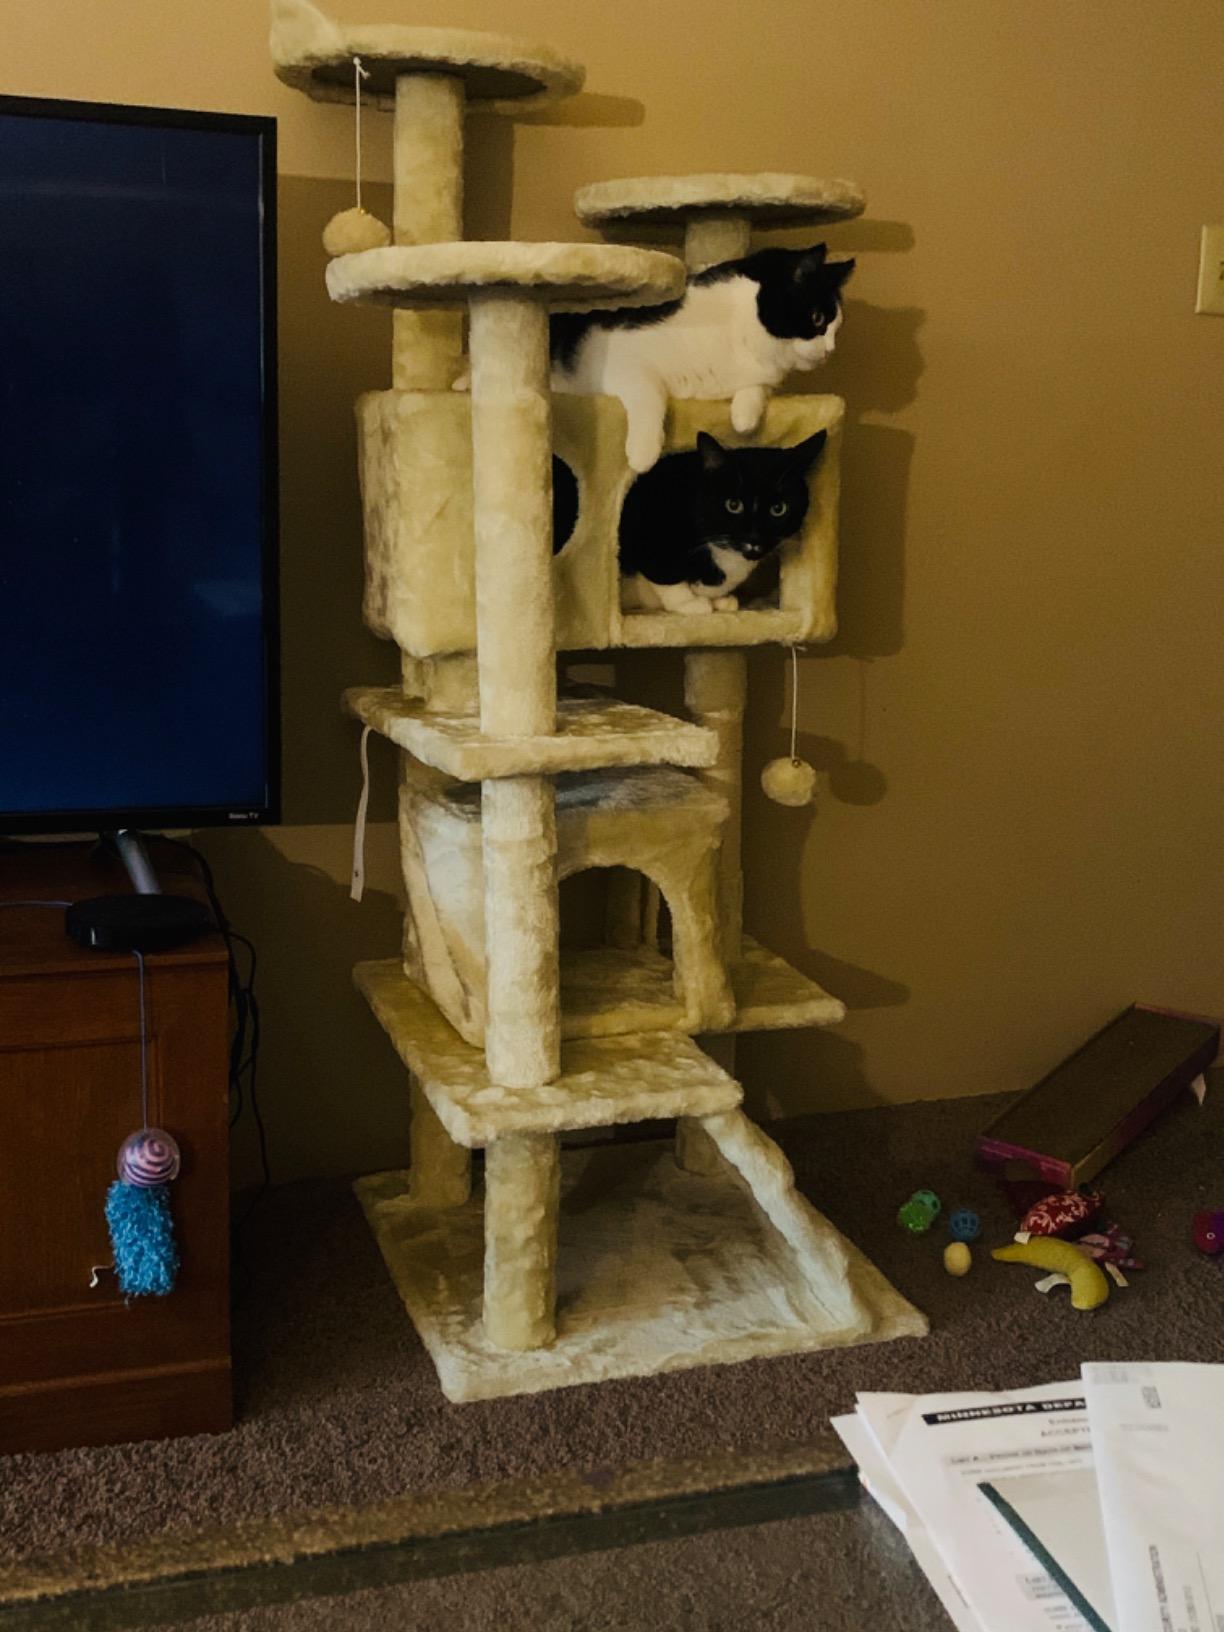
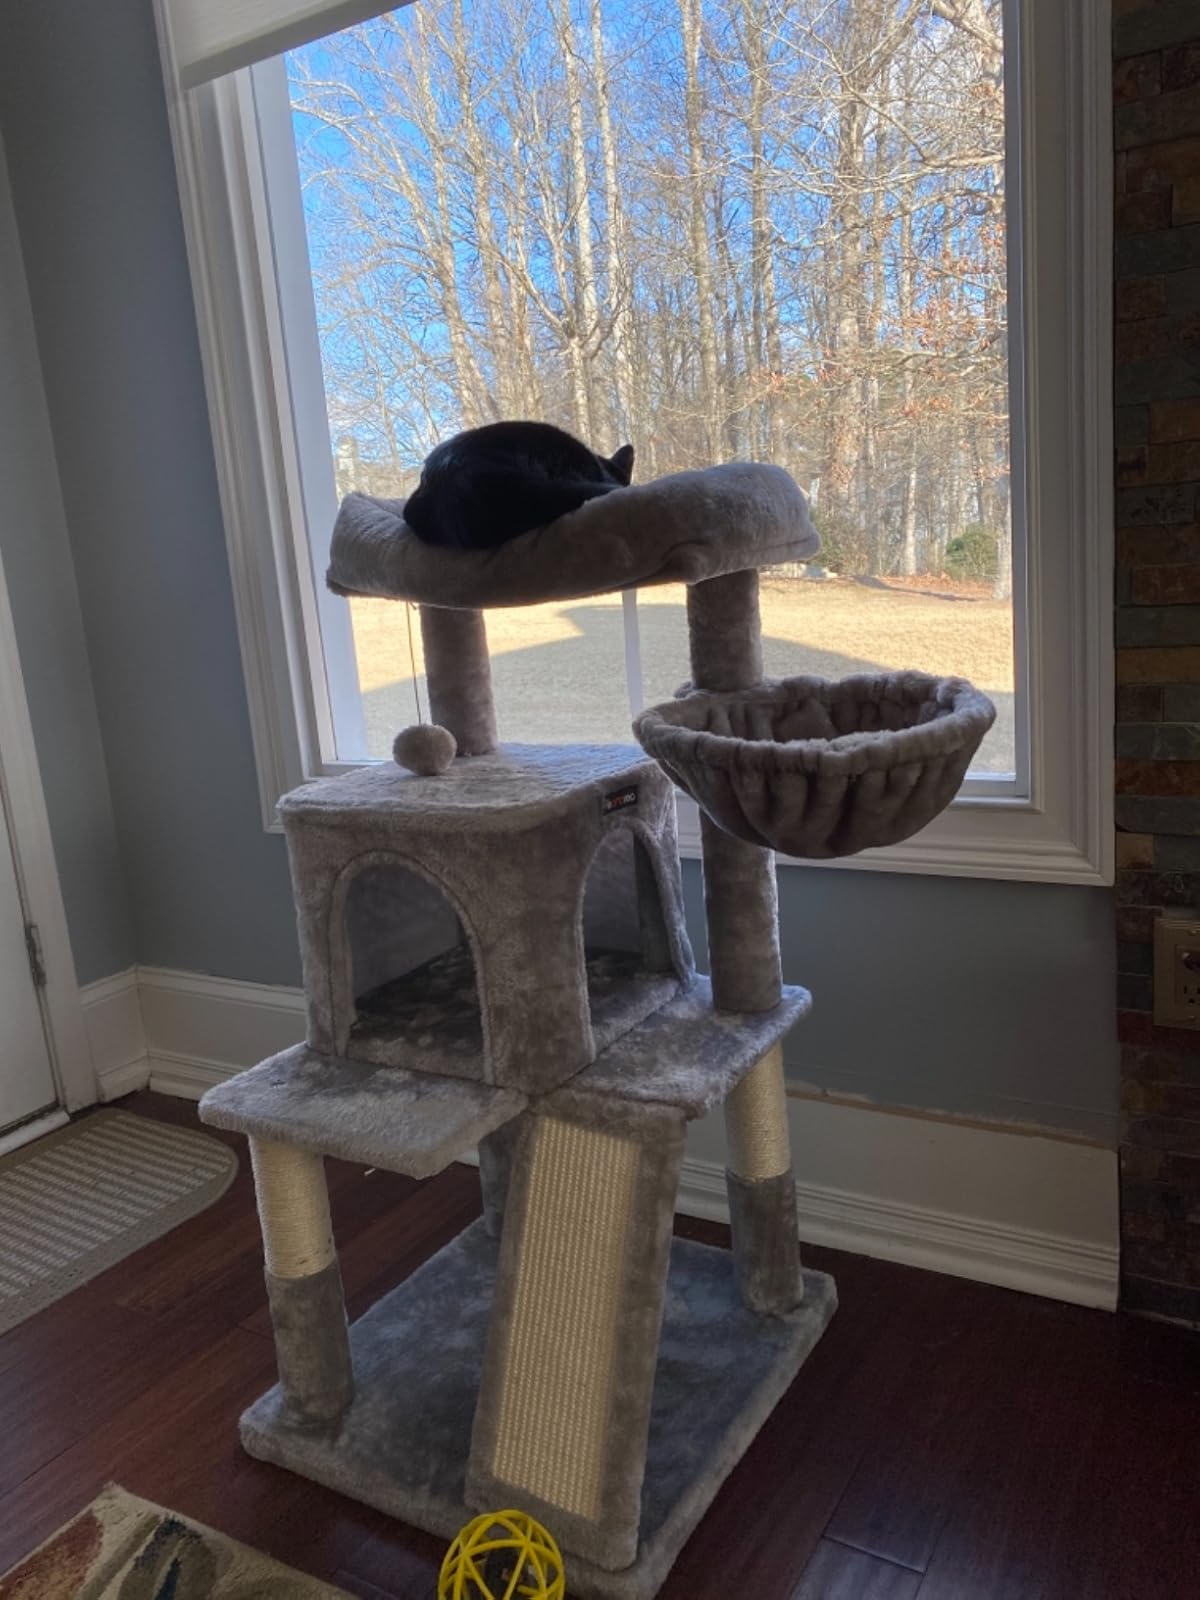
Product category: items_cat tree
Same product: no